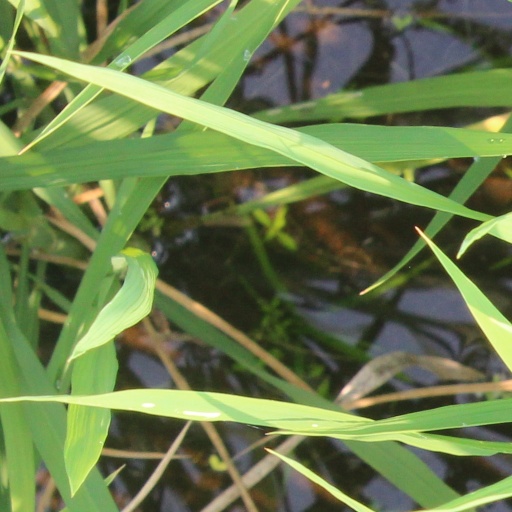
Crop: rice